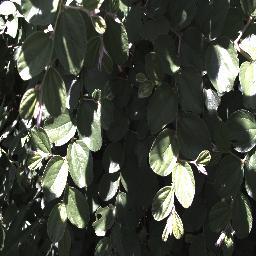
Label: snake_weed